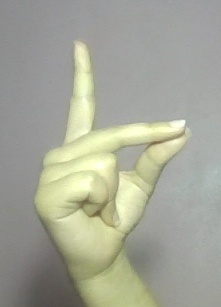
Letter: ta